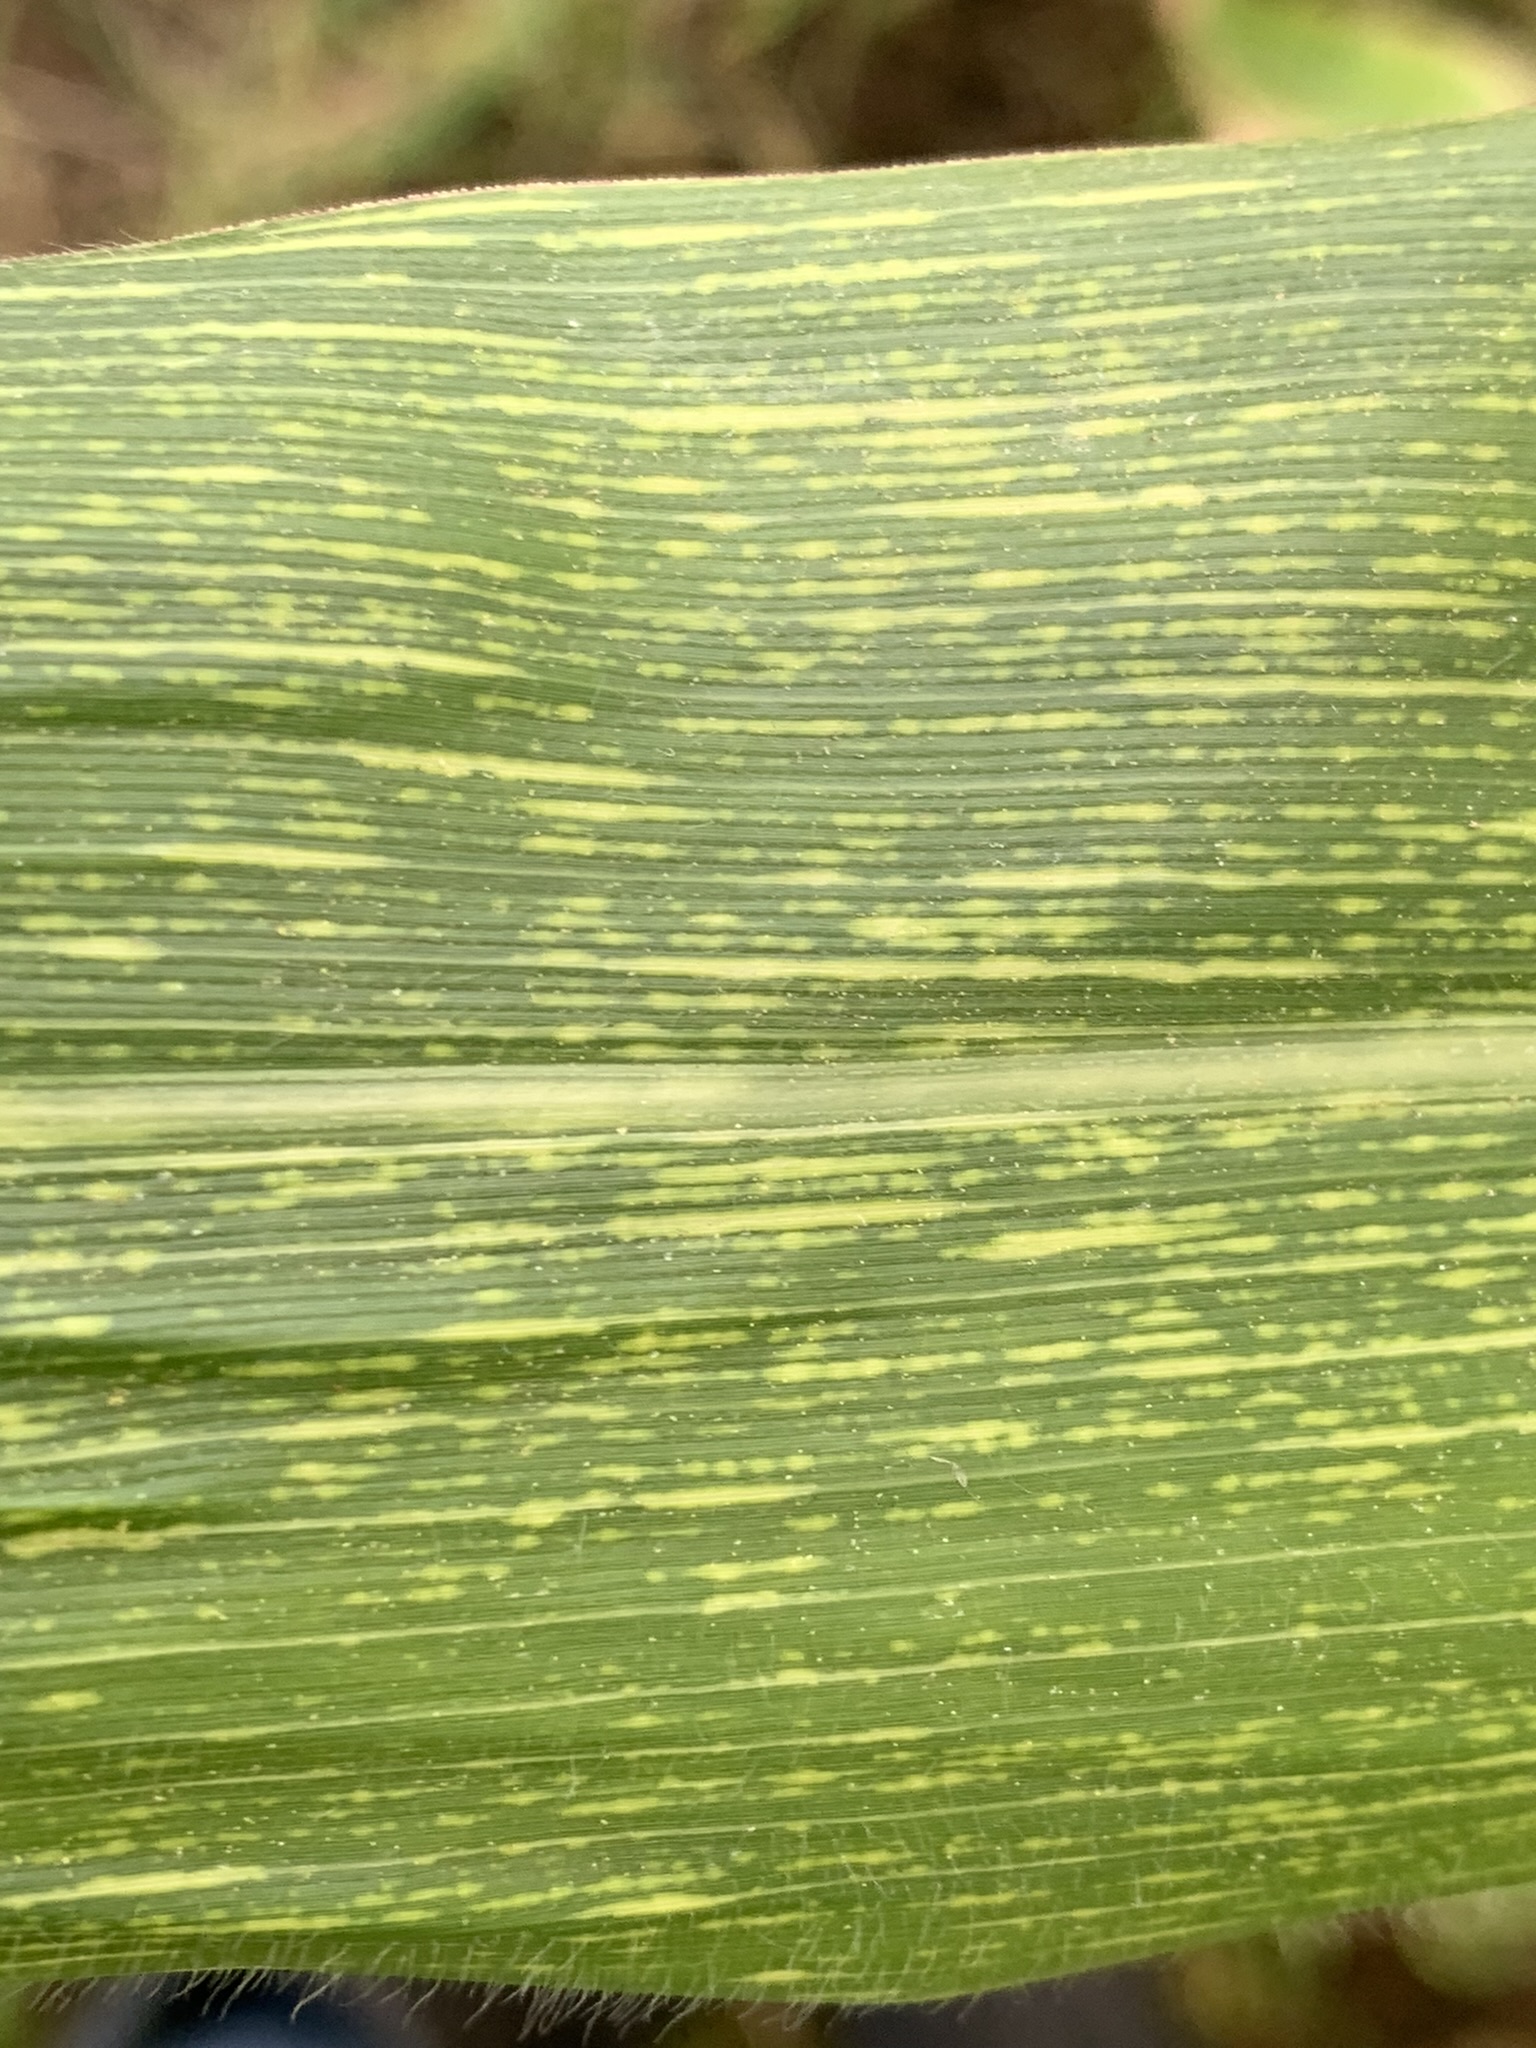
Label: MSV